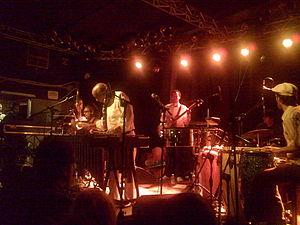
Mulatu Astatke en concert avec The Heliocentrics le 9 mars 2009 au Circolo degli Artisti à Rome